PD-4501 Scenicruiser

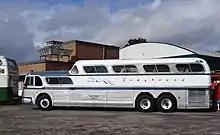
A preserved Scenicruiser on display in the London Bus Museum during 2013

The Scenicruiser's popularity with the public inspired GM's later PD 4107 and PD 4903 Buffalo bus 35- and 40-foot models, which arrived nearly a decade later. They had a less obvious "second level" which ran most of the length of the coach, side windows from GMC's line of transit coaches and a smaller upper scenic windshield in the front because second passenger seats were positioned higher than the driver and first row passenger seats. Unlike the Scenicruiser, these models were available for sale to all operators.